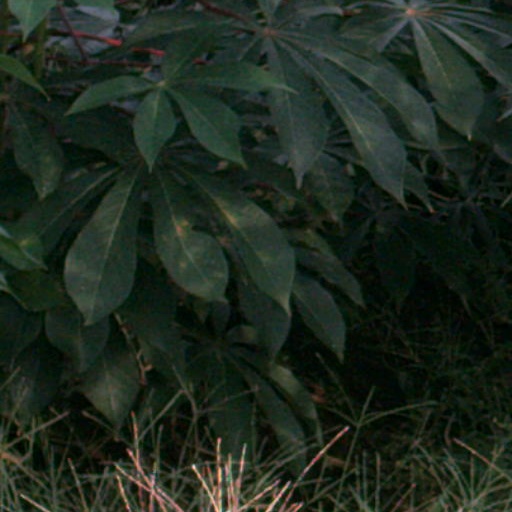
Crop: cassava